List of United States hurricanes

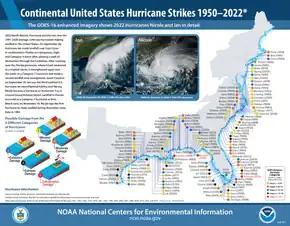
Continental United States hurricane strikes 1950–2022

The list of United States hurricanes includes all tropical cyclones officially recorded to have produced sustained winds of greater than in the United States, which is the minimum threshold for hurricane intensity. The list, which is sorted by U.S. state, begins in 1851 with the start of the official Atlantic hurricane database (HURDAT), as provided by the National Oceanic and Atmospheric Administration's Hurricane Research Division. Since 1851, a total of 307 North Atlantic hurricanes produced hurricane-force winds in 19 states along the Atlantic coast. Some of these storms may not have made a direct landfall (i.e. remained just offshore) while producing hurricane-force winds on land; some of them may have weakened to a tropical storm or became extratropical before landfall but produced hurricane conditions on land while still a hurricane and some of them made landfall in an adjacent state but produced hurricane conditions over multiple states. This list does not include storms that only produced tropical storm conditions on land in the United States.